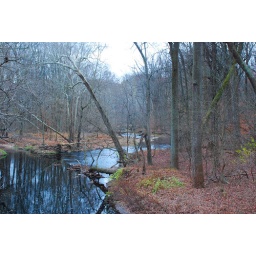
The water in this stream reflects the sky and trees like a sapphire mirror...